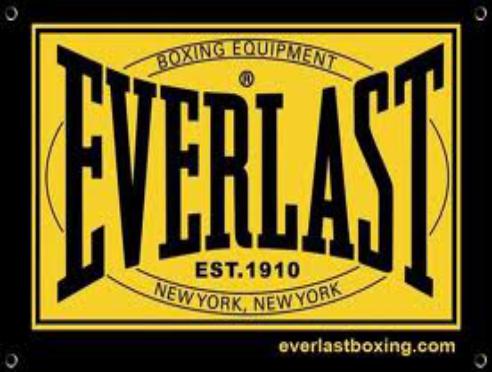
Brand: Everlast
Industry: Clothes